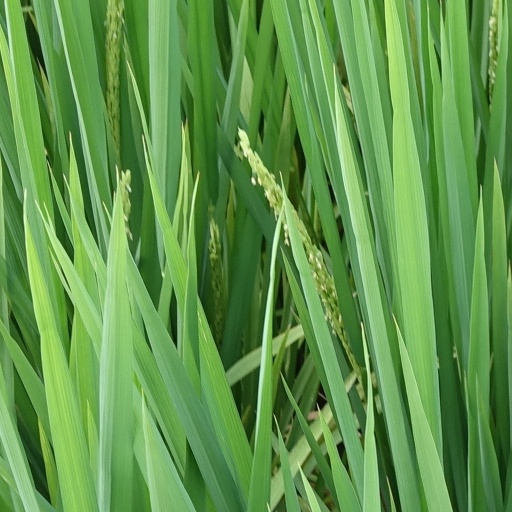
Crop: rice